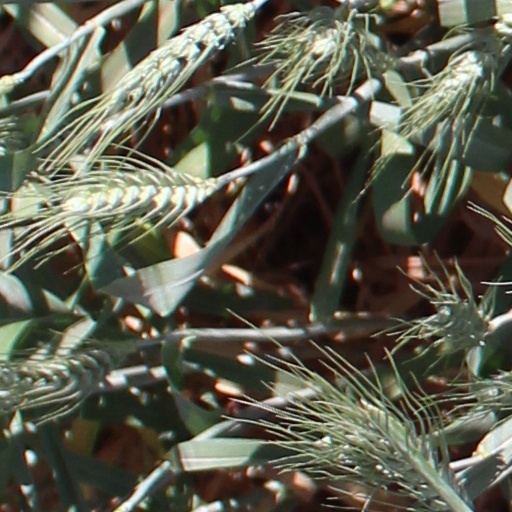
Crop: wheat